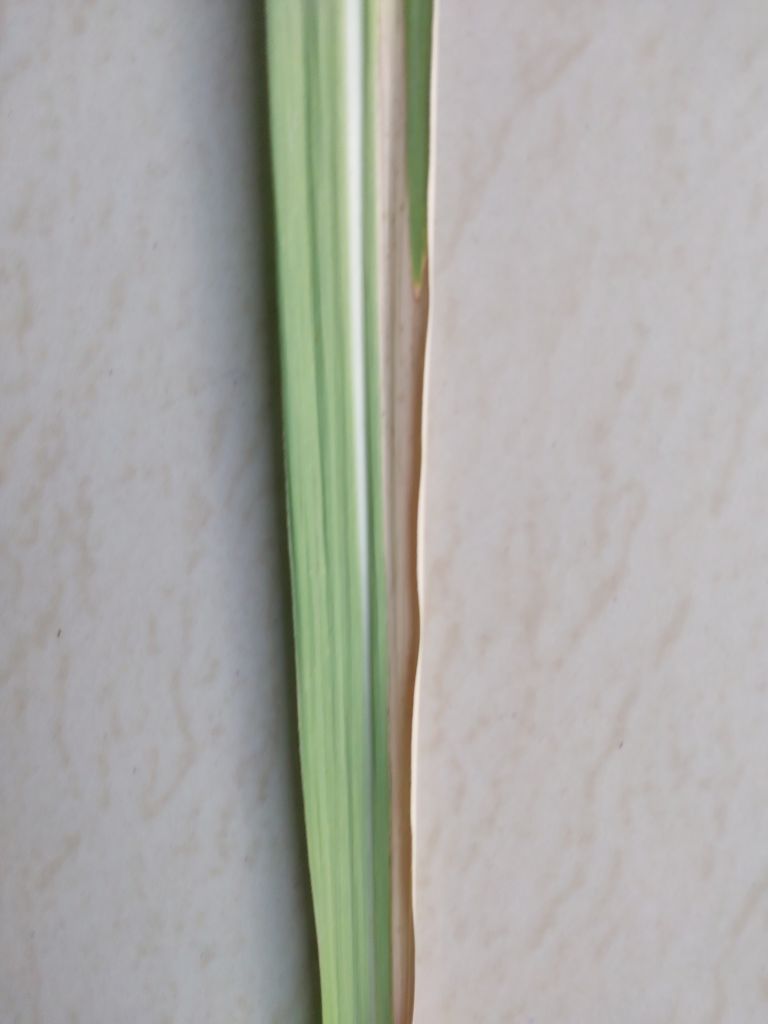
Label: Banded Chlorosis